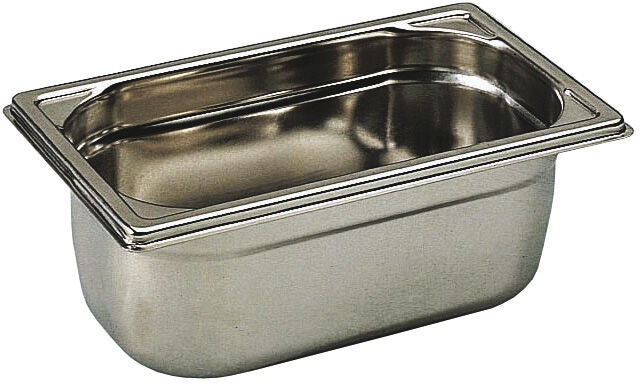
Matfer Bourgeat 1/4 GN PAN 150MM 745015
Stackable without jamming . Reinforced rims and corners to reduce distortion in the event of impact . Compatible with Cristal Plus lids . Compliant with the NF health and safety standard. NF 631-1 . . .
Brand: Matfer Bourgeat
Category: Business & Industrial > Food Service > Concession Food Containers